Jean Sibelius

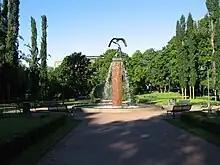
The Sibelius Park ("Sibeliuksenpuisto") in Kotka, Finland

His Second Symphony, the most popular and most frequently recorded of his symphonies, was first performed by the Helsinki Philharmonic Society on 8 March 1902, with the composer conducting. The opening chords with their rising progression provide a motif for the whole work. The heroic theme of the finale with the three-tone motif is interpreted by the trumpets rather than the original woodwinds. During a period of Russian oppression, it consolidated Sibelius's reputation as a national hero. After the first performance, Sibelius made some changes, leading to a revised version first performed by Armas Järnefelt on 10 November 1903 in Stockholm.